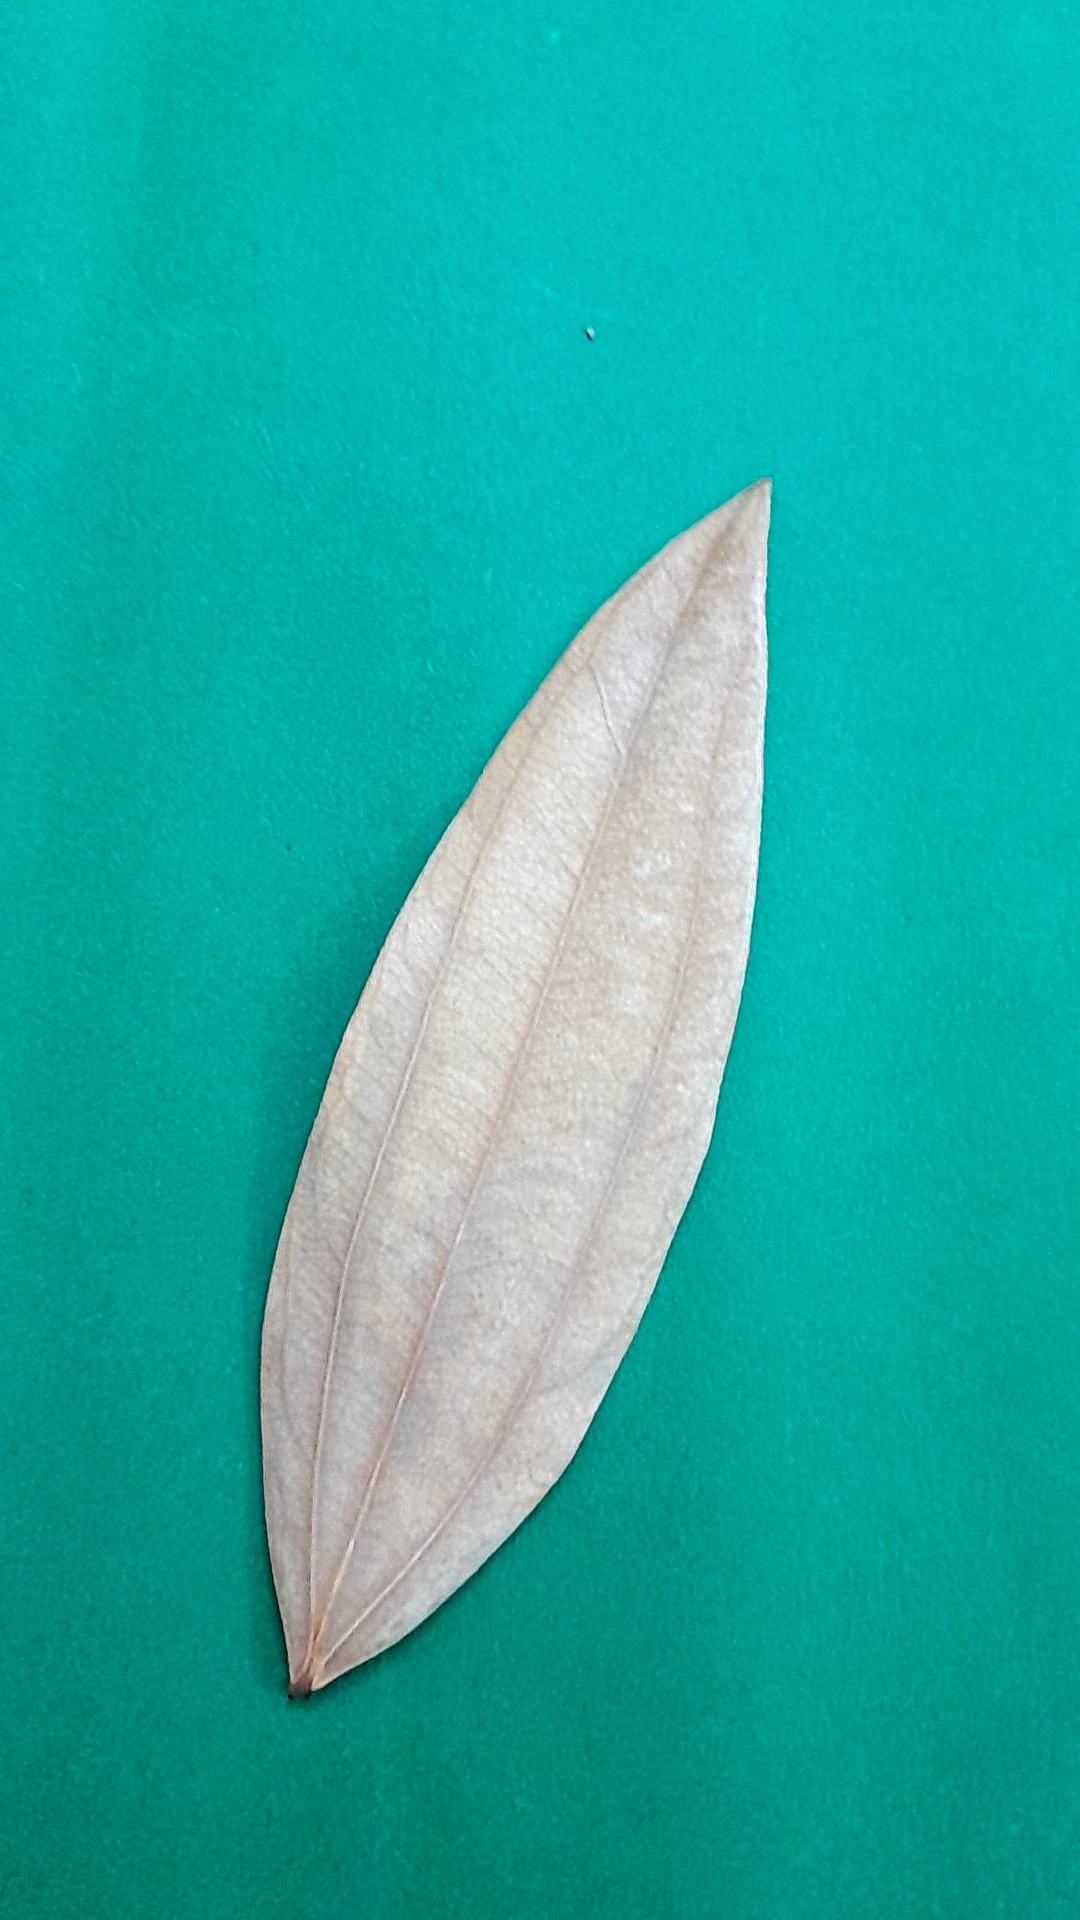
Label: Dry Leaf